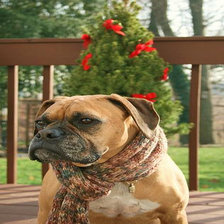
Species: dog
Breed: boxer